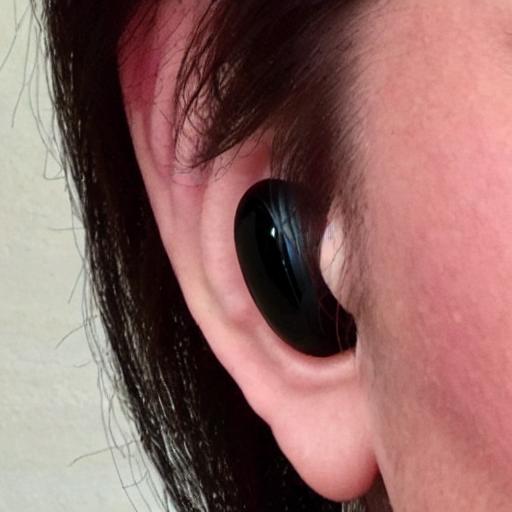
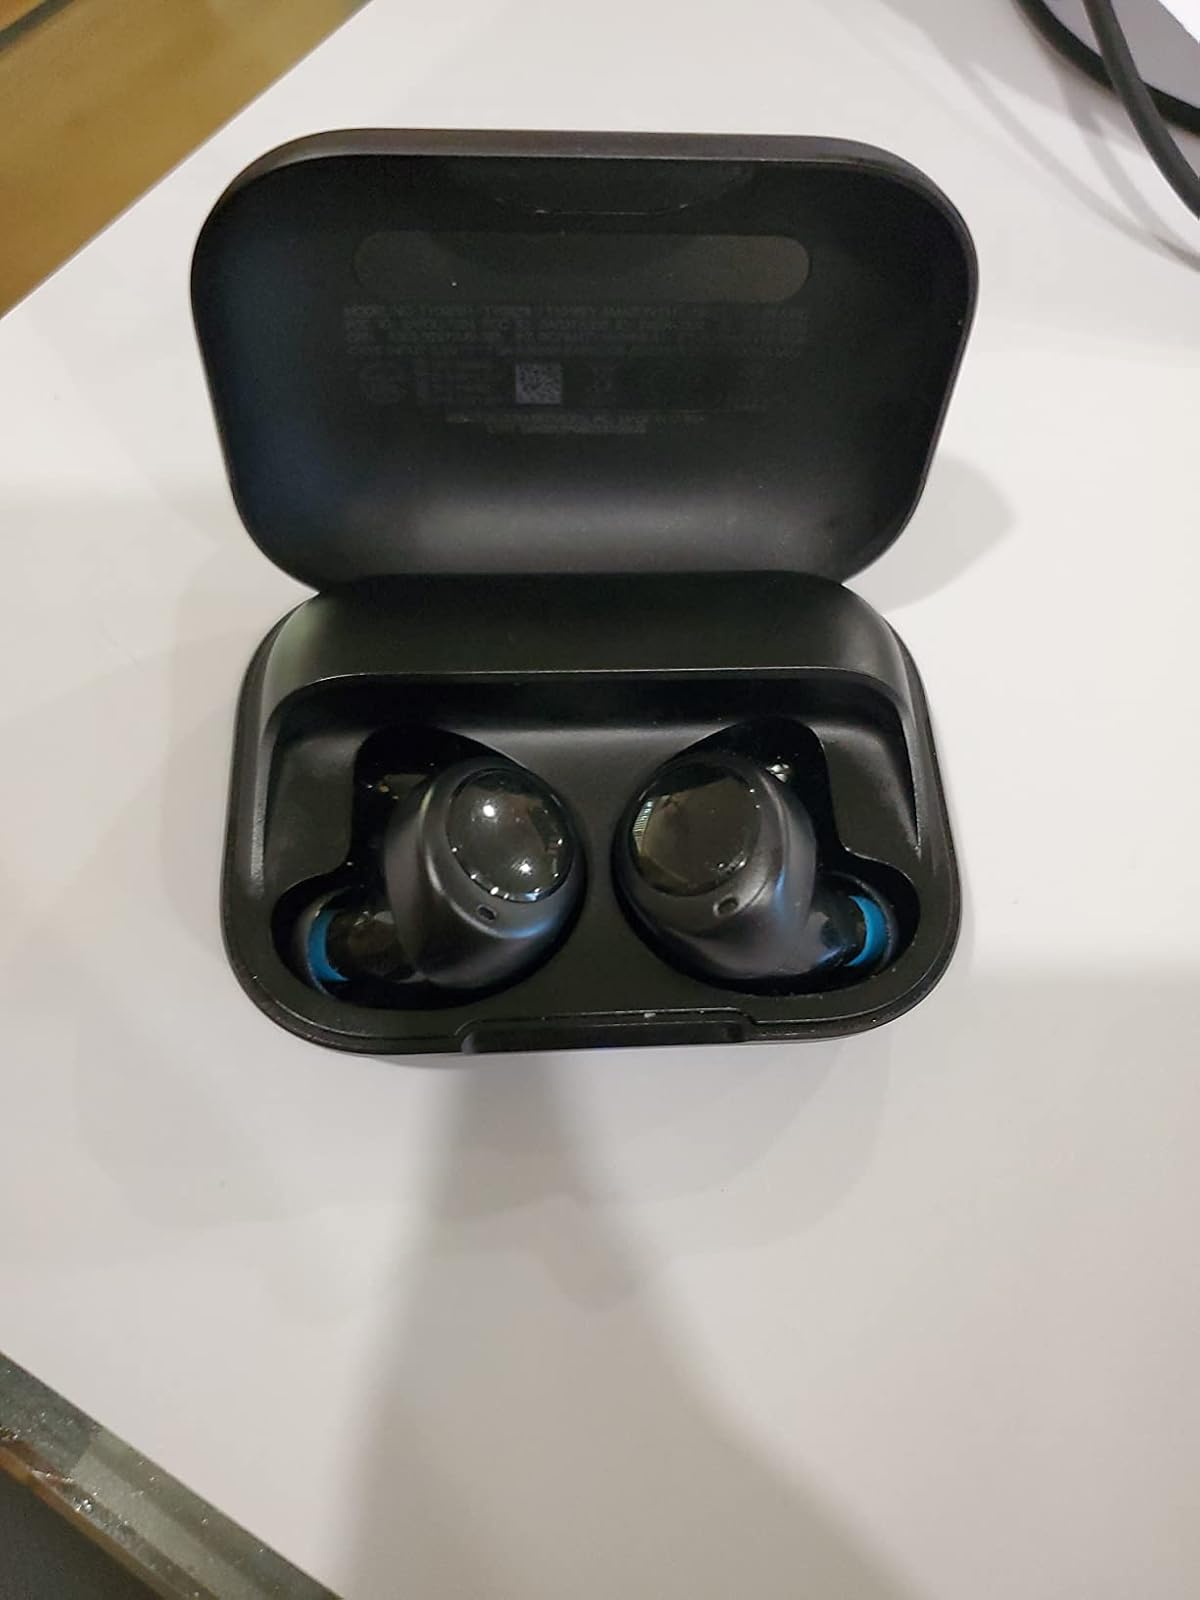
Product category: earbuds
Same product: no